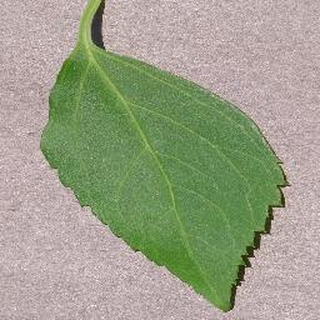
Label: healthy_cherry